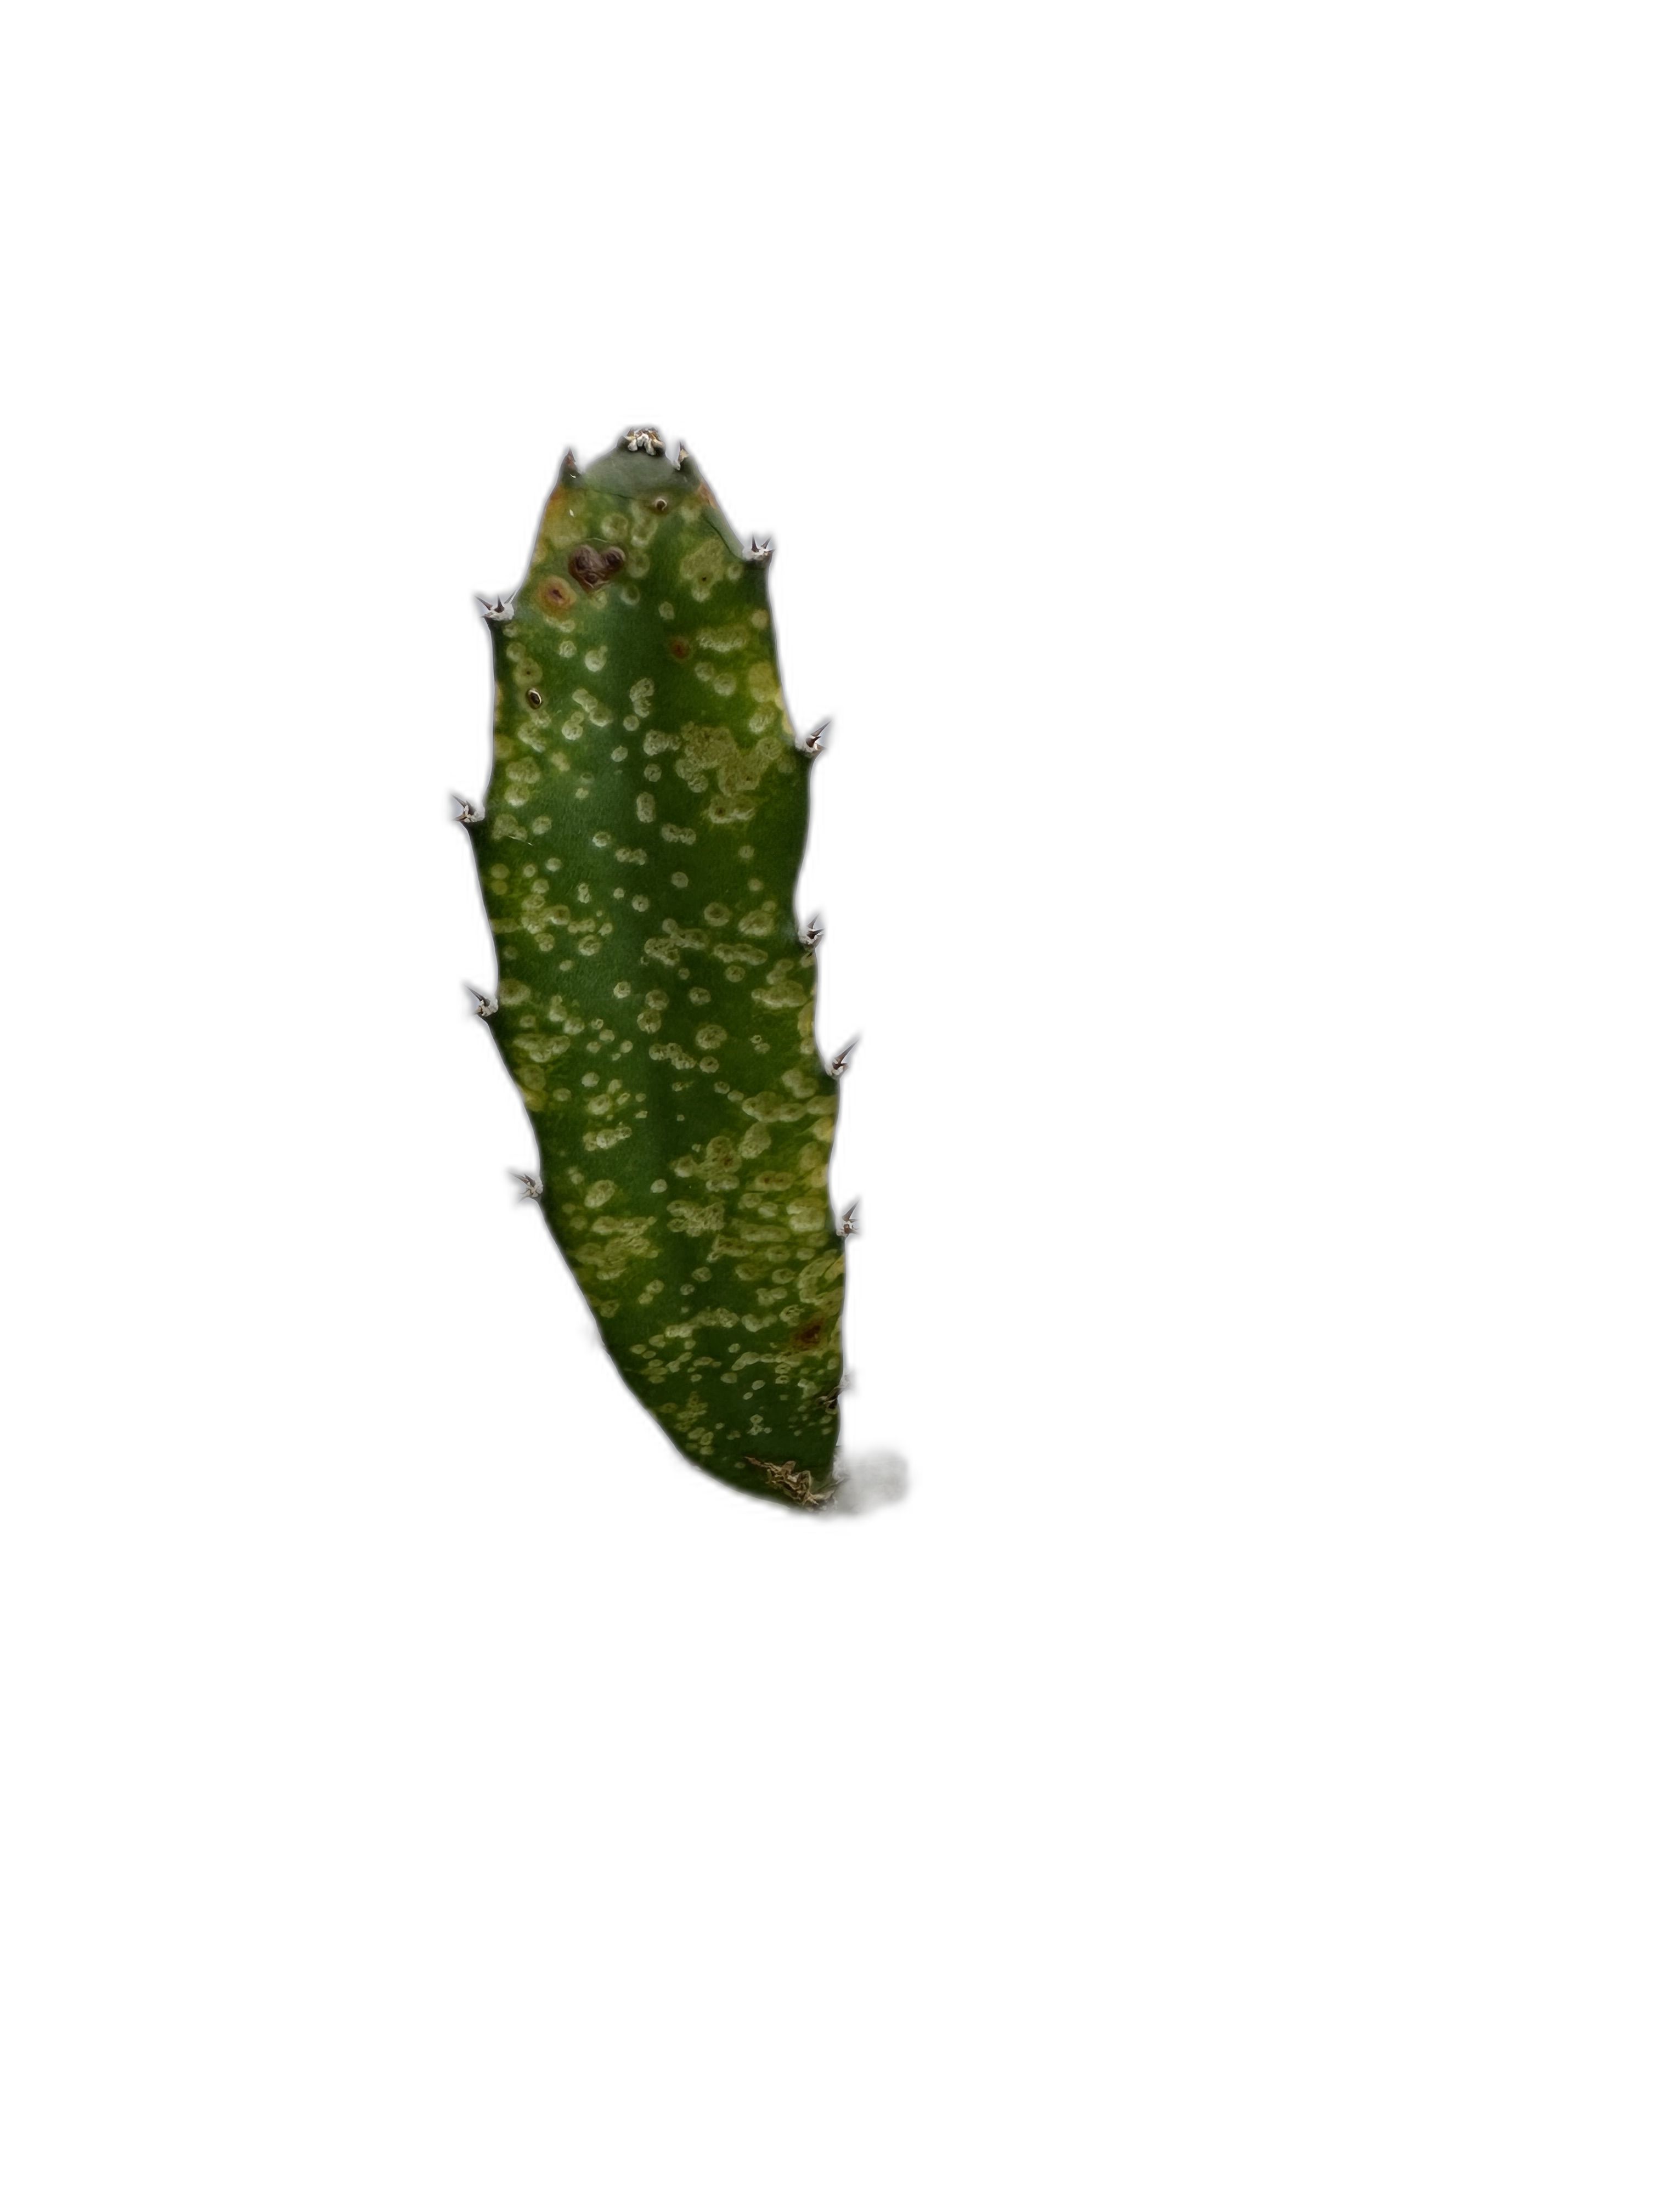
Label: Bad leaf